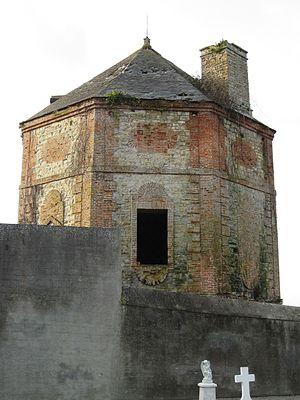
fr:Ravenoville
Ravenoville est une ancienne commune française, située dans le département de la Manche en région Normandie, peuplée de 254 habitants, devenue une commune déléguée au sein de la commune nouvelle de Sainte-Mère-Église depuis le 1ᵉʳ janvier 2019.